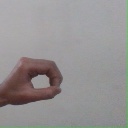
अक्षर: औ